Powis Pinder

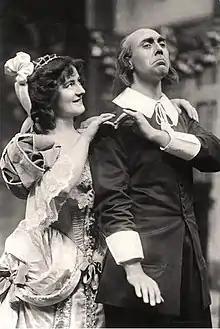
Louie Pounds and Powis Pinder in "Lady Tatters" (1907)

Powis Pinder (6 September 1872 – 25 July 1941) was an operatic baritone who created a number of minor roles in the Savoy Operas and played a range of more important parts in Gilbert and Sullivan operas and other works during a two decade long stage career. His later years were spent managing concert parties on the Isle of Wight where he later served as a volunteer fireman on the outbreak of World War II.